Dan Kelly (bushranger)

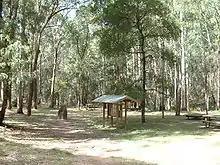
Stringybark Creek

The Mansfield group was led by Sergeant Michael Kennedy, with three policemen: Constables Thomas McIntyre, Thomas Lonigan, and Michael Scanlon. They set up a camp at an abandoned diggings at Stringybark Creek in a thickly forested area. Kennedy and Scanlan went searching for the Kellys, while Lonigan and McIntyre remained at the camp. The Kellys were living in a hut close by at Bullock Creek. They heard gunfire and discovered the police camp. They decided to capture the policemen and take their guns and horses.